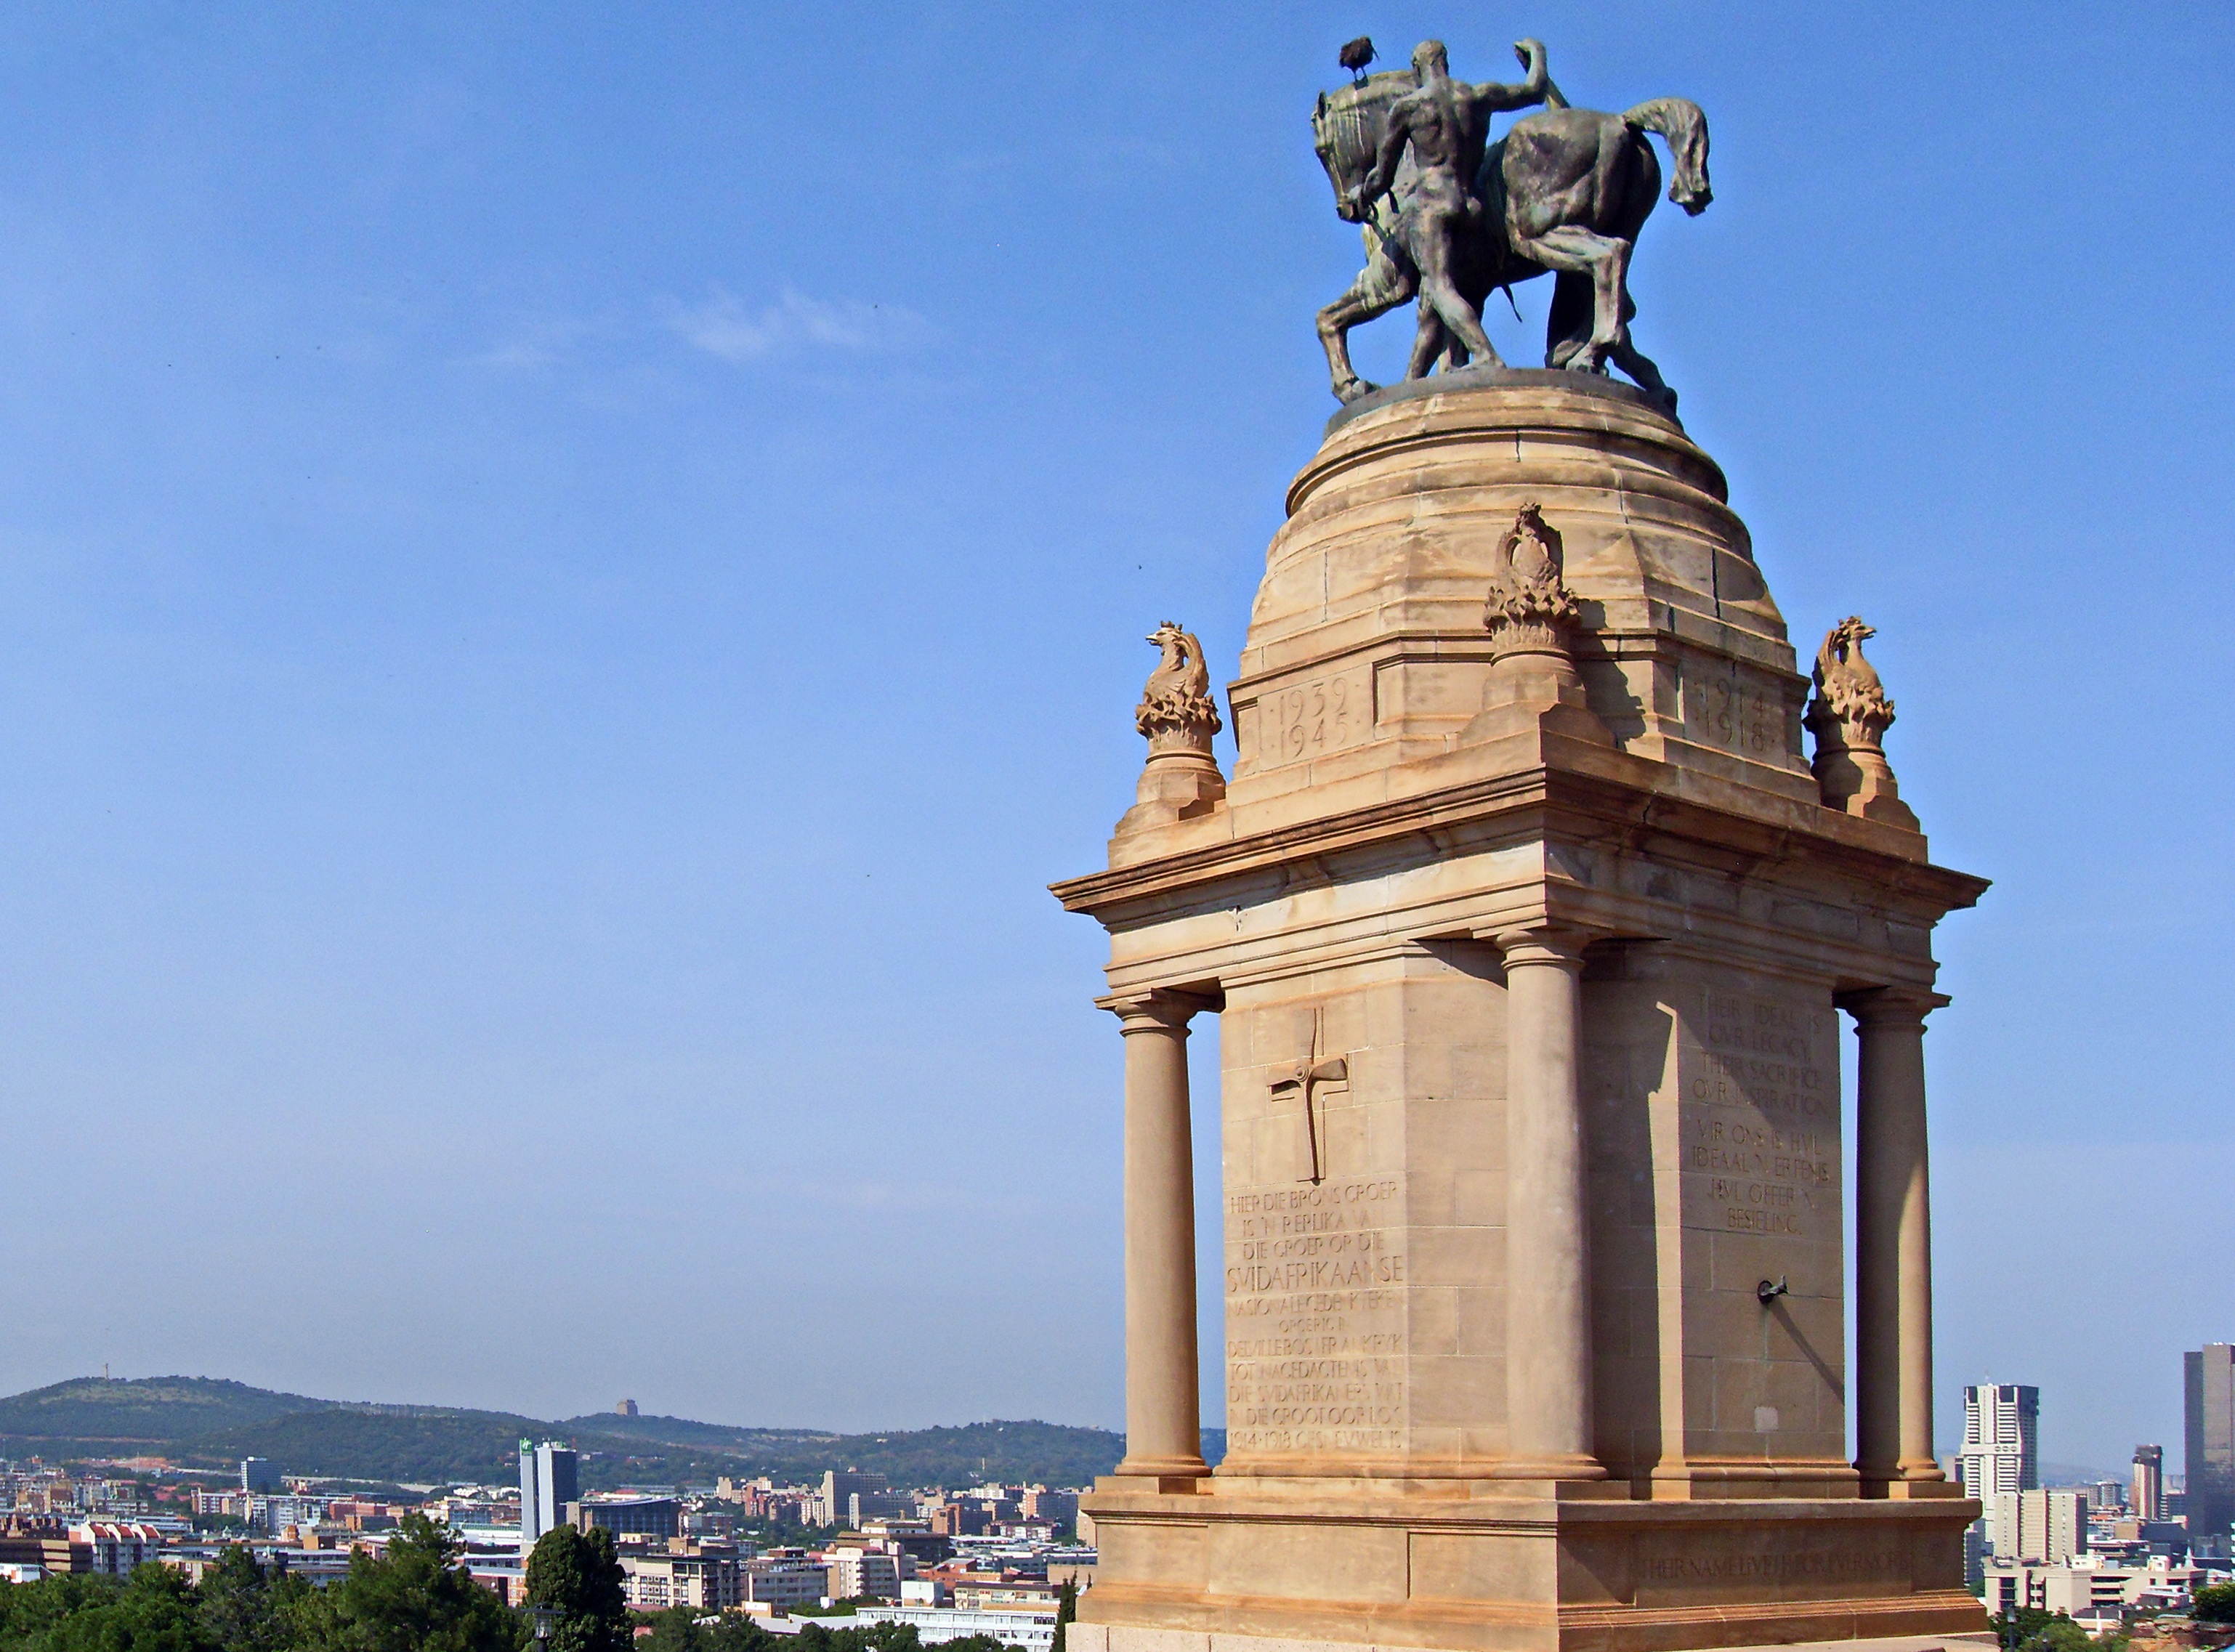
monument, statue, arch, tower, landmark, tourism, bell tower, memorial, south africa, great war, ancient history, pretoria